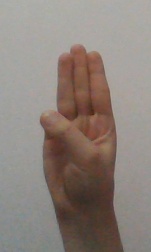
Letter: thaa